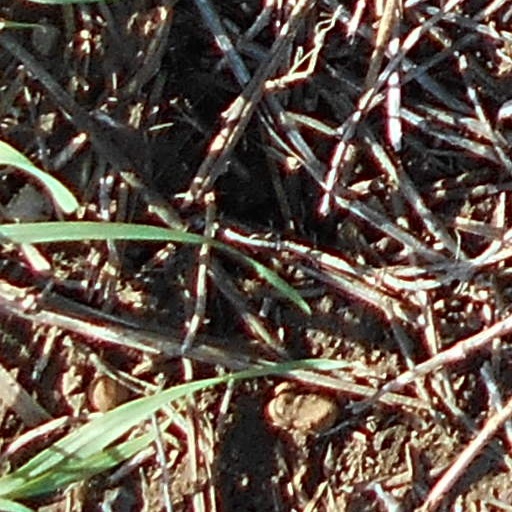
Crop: wheat